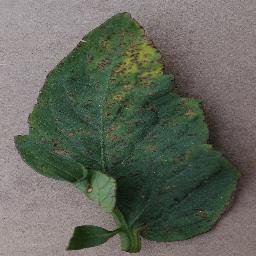
Label: Tomato___Bacterial_spot